Selexipag

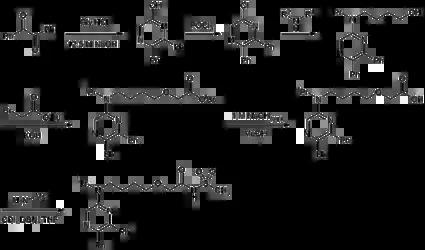
Synthesis of Selexipag

The synthesis of celexipag begins from two inexpensive compounds, glycine hydrochloride and benzil, condensed under basic conditions.